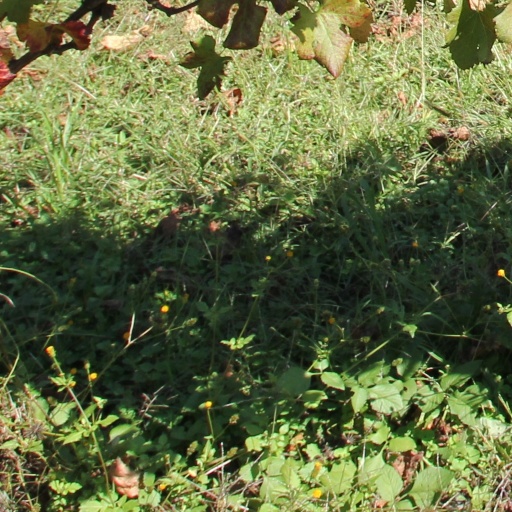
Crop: grape